Question: Please indicate a possible affordance area of baseball bat that can be used for holding.
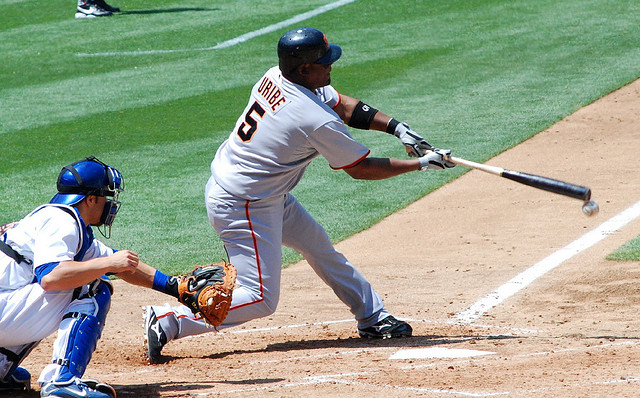
Answer: [392.5, 120, 464.5, 186]